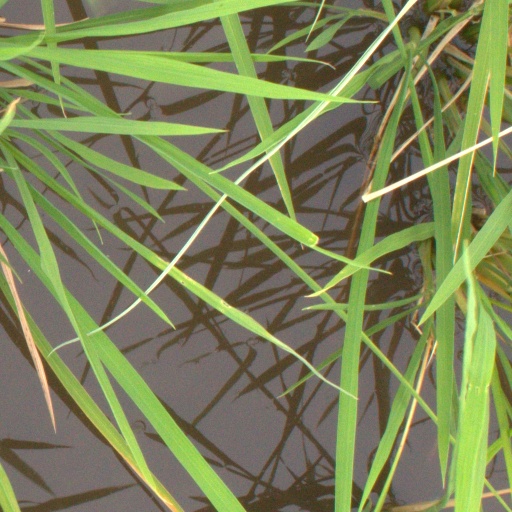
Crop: rice